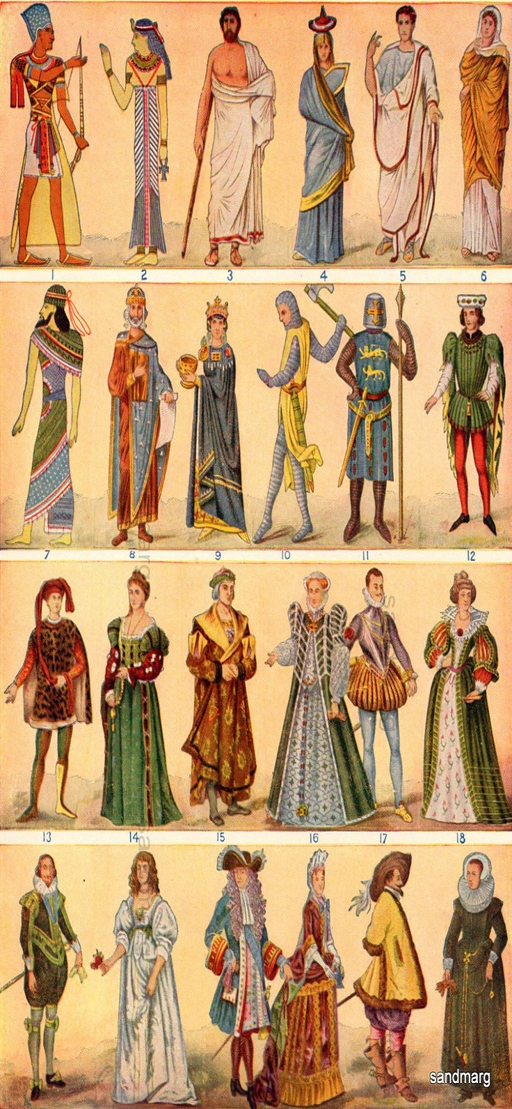
chart of costumes to the 17th